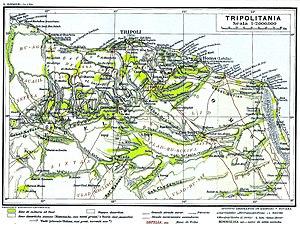
La Tripolitaine est une région historique de la Libye dont le nom, qui signifie « trois villes » en grec ancien, vient d'Oea, Leptis Magna et Sabratha, les trois villes les plus importantes de la région depuis l'Antiquité. La Tripolitaine a ensuite donné son nom à Tripoli, appellation moderne d'Oea.
La Tripolitaine italienne était une colonie italienne, située dans l'actuelle Libye du nord-ouest, qui a existé de 1927 à 1934.